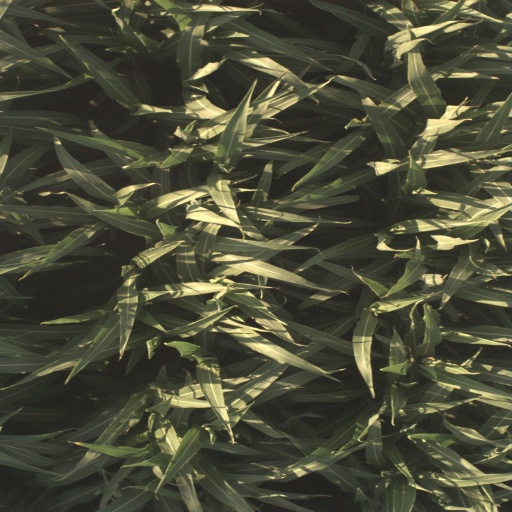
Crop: sorghum